Tobias Picker

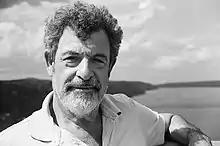

Tobias Picker (born July 18, 1954) is an American composer, pianist, and conductor, noted for his orchestral works "Old and Lost Rivers", "Keys To The City", and "The Encantadas", as well as his operas "Emmeline", "Fantastic Mr. Fox", "An American Tragedy" and "Lili Elbe," among many other works.